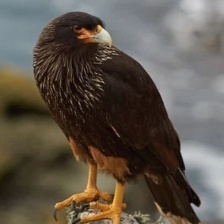
Species: STRIATED CARACARA
Scientific name: PHALCOBOENUS AUSTRALIS